Presidency

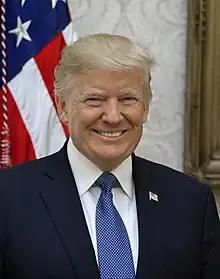
United States president Donald Trump is the first president in U.S. history to be impeached twice.

A president may be removed or impeached from their position in a nation's government for breaking or disregarding various laws or procedures that are written by that nation. The removal or impeachment process varies depending on the nation and their specific form of government. For example, the impeachment process of the president of the United States is quite different from that of France. The president of France is granted what is called the power of immunity throughout their term as the president. This power of immunity states that the president cannot be prosecuted or requested to testify before any jurisdiction. However, they may still be impeached only by the High Court. The High Court is a court conveyed by both houses of Parliament. In the United States, the impeachment process begins in the House of Representatives, where the president is first accused of committing either bribery, treason, or other high crimes including misdemeanors. If the House passes a majority vote to impeach the president, the Senate then conducts the trial to remove them from office. If a president is found guilty, he is removed from office and replaced by the vice president for the remainder of the term. If the president is acquitted in court, he will continue to serve the rest of their term as president.